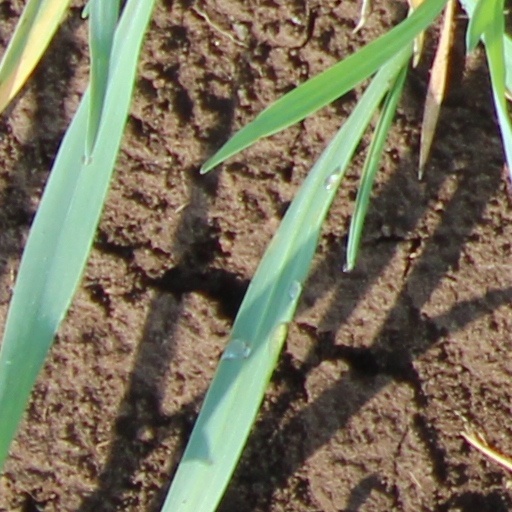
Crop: wheat